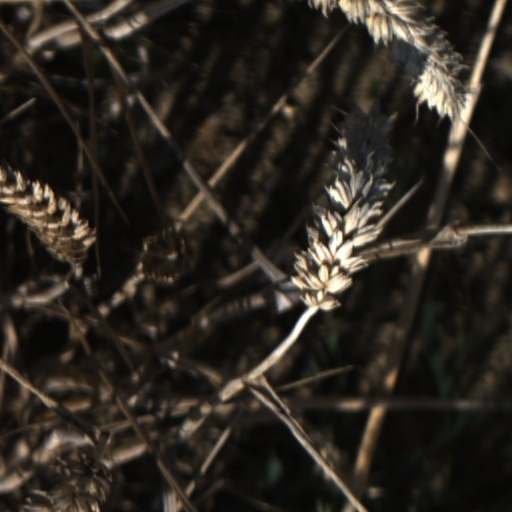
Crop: wheat